Hot Thespian Action

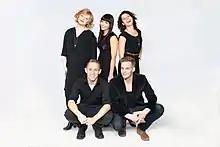
Hot Thespian Action

Hot Thespian Action is a sketch comedy troupe based out of Winnipeg, Manitoba, Canada. They have been nominated three times for "Best Sketch Troupe" at the Canadian Comedy Awards. The group consists of Shannon Guile, Jacqueline Loewen, Garth Merkeley, Ryan Miller, and Jane Testar. They appear yearly at the Winnipeg Fringe Theatre Festival, the Winnipeg Comedy Festival, and many other sketch comedy festivals across North America.